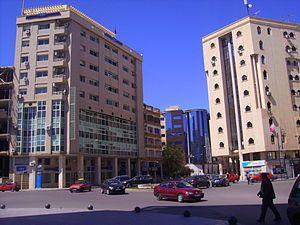
Oujda la ville nouvelle autour du Bd Mohamed V (ex-bd de Paris)
Au Maroc, la définition de la « ville » ou des localités urbaines délimitées sur la base de codes géographiques, propre aux besoins du pays et mise en place par le Haut-Commissariat au plan, est double — administrative et statistique — et sert à déterminer la population urbaine à l'occasion des recensements.
Oujda est une ville située dans le Nord-Est du Maroc, bordée au nord et a l'ouest par le Rif oriental dont elle est à la limite. Elle est le chef-lieu de la préfecture d'Oujda-Angad, dans la région de l'Oriental. Sa proximité avec le port de Nador, autre grande ville de l'Oriental, et avec l'Algérie lui permet d'être un point de passage entre le Maroc et l'Algérie. La ville compte une population de 410 000 habitants, selon le dernier recensement général de la population en 2014, faisant d'elle la dixième plus grande ville du Maroc. Oujda a été fondée par Ziri Ibn Attia, vers 994 au centre de la plaine d’Angad.